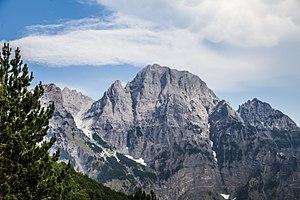
Le parc national de la vallée de Valbona est situé au nord de l'Albanie à la frontière avec le Monténégro. Couvrant une superficie de 80 km², il est déclaré parc national en 1996. Il englobe la rivière Valbona et ses environs avec un terrain montagneux, des paysages alpins, des sources glaciaires, des dépressions profondes, diverses formations rocheuses, des cascades et la vallée de Valbona avec ses conifères et forêt de feuillus. Il se caractérise par ses régions très reculées qui ont un vaste écosystème préservé resté principalement intact.